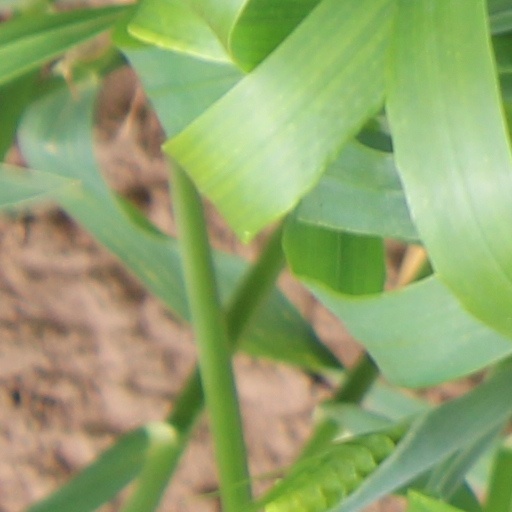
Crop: wheat